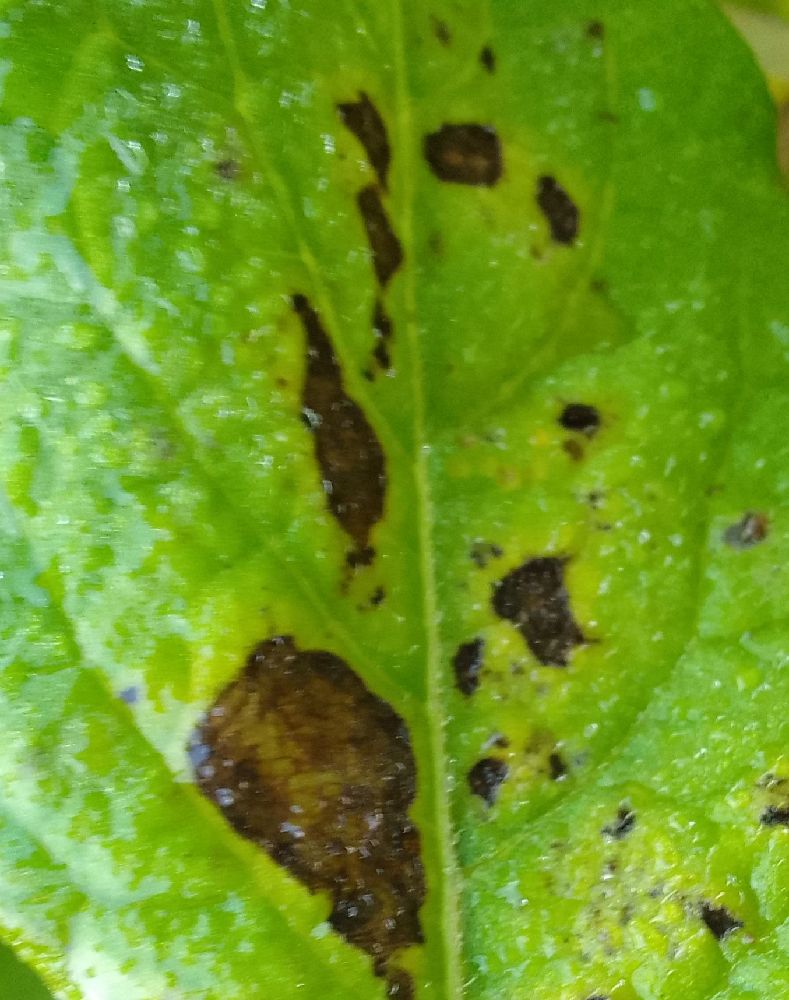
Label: Early blight